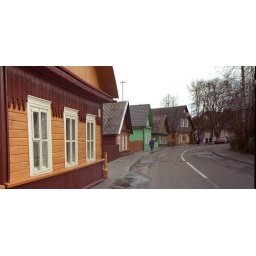
wooden house in trakai, close to vilnius, lithuania